Martin Kok

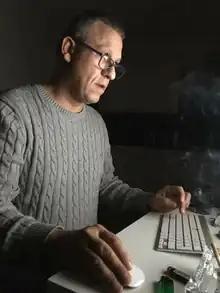

He grew up in Volendam and as a teenager sold eels along with his father and brother, dressed in traditional Volendammer garb of red shirt, baggy black pants, and clogs. He didn't enjoy it, but started selling eels in bars frequented by criminals and then moved into cocaine dealing. He was nicknamed "the Stutterer" due to a speech disorder.